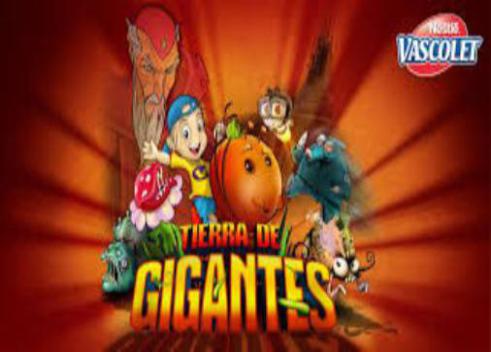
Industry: Food